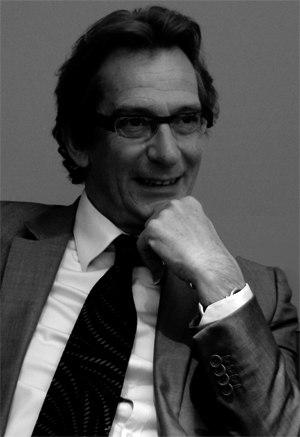
Marc de la Brassinne, né le 29 octobre 1953 au château du Thier del Borne à Saint-Hubert (Belgique), est un magistrat belge."
Marc de la Brassinne, né le 29 octobre 1953 au château du Thier del Borne à Saint-Hubert, est un magistrat belge.